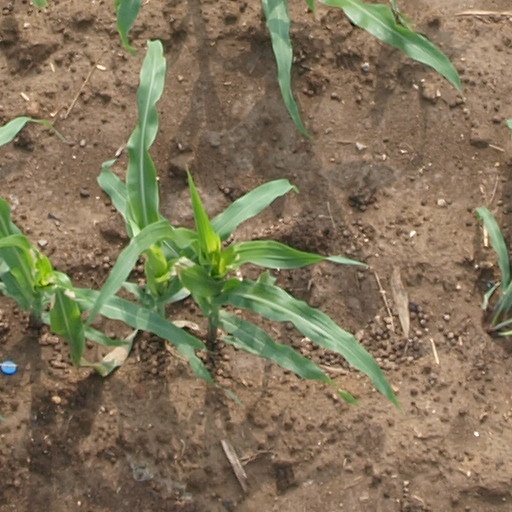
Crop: maize; corn